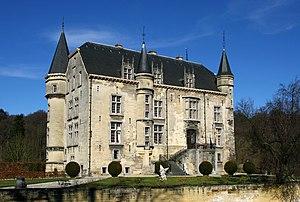
Le château de Schaloen est un château néerlandais, situé à Oud-Valkenburg dans la partie méridionale du Limbourg néerlandais.